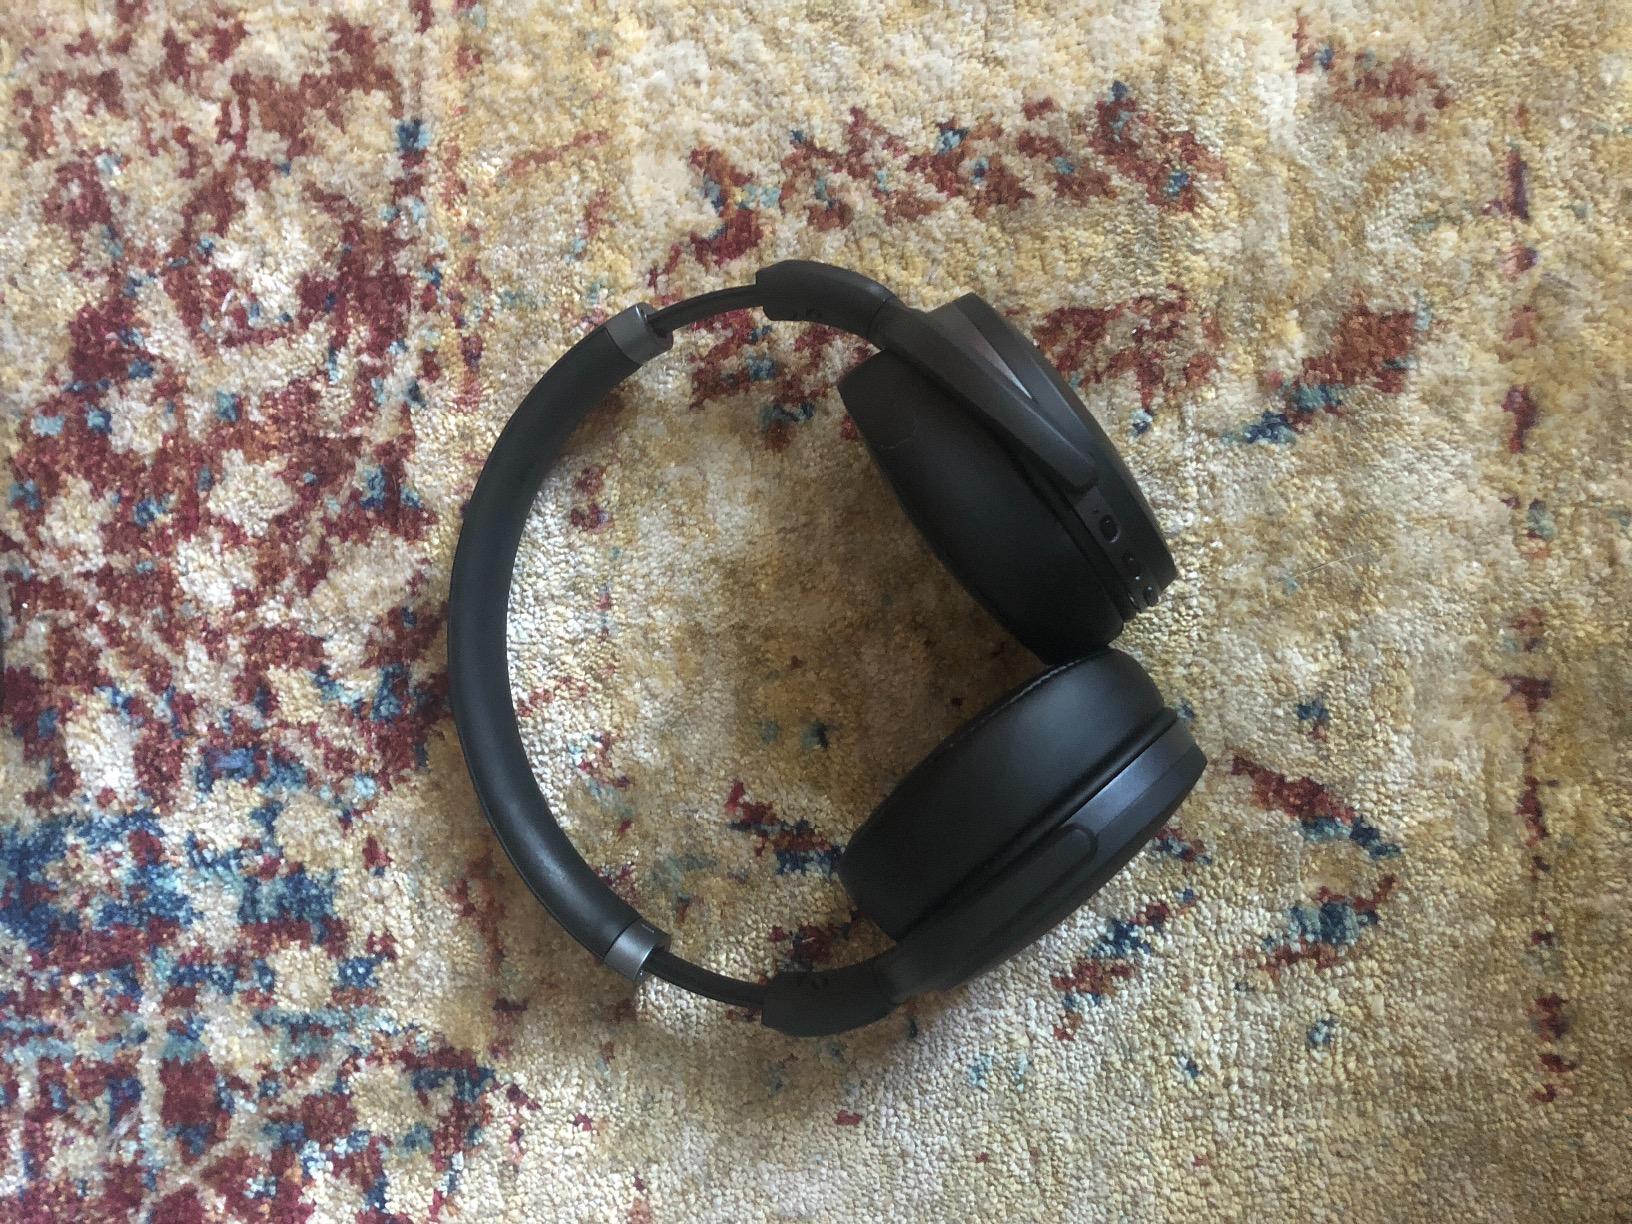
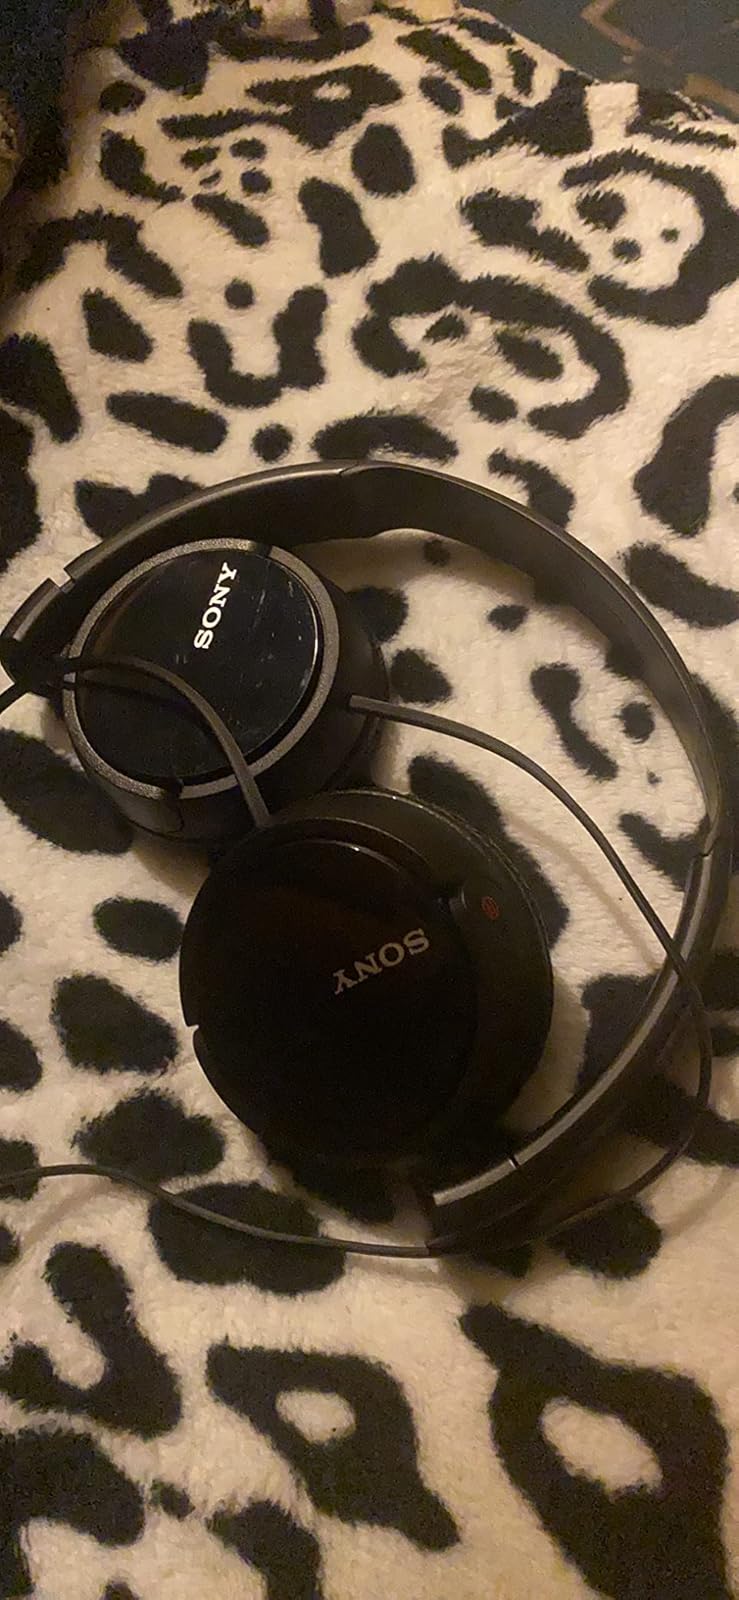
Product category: headphones
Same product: no